Limepit

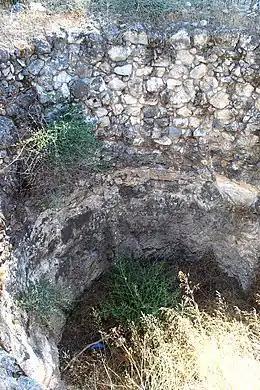
Lime pit in Judaea

A limepit is either a place where limestone is quarried, or a man-made pit used to burn lime stones in the same way that modern-day kilns and furnaces constructed of brick are now used above ground for the calcination of limestone (calcium carbonate, CaCO) and by which quicklime (calcium oxide, CaO) is produced, an essential component in waterproofing and in wall plastering (plaster skim).